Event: Nepal Earthquake
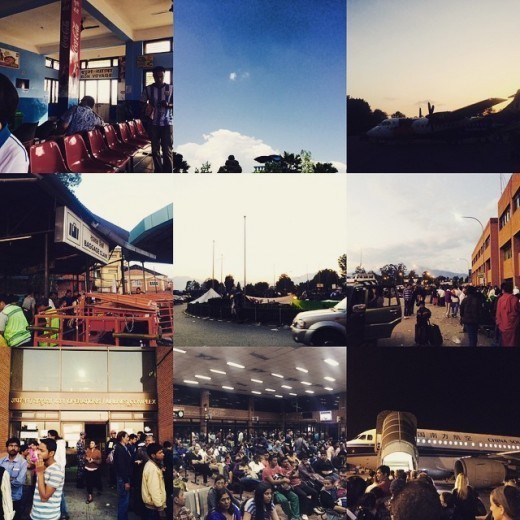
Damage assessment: no_damage